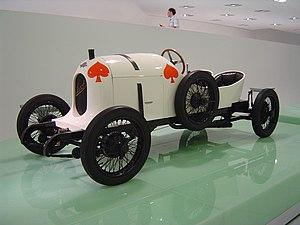
L'Austro-Daimler Sascha est une automobile de course du fabricant autrichien Austro-Daimler conçue par Ferdinand Porsche et fabriqué en trois exemplaires en 1922.
Austro-Daimler est une marque d'automobile pionnière autrichienne fondée en 1899 par Paul Daimler et fusionne le 12 octobre 1934, avec Steyr AG pour fonmer la Steyr Daimler Puch.
Ferdinand Porsche est un ingénieur inventeur industriel motoriste et designer autrichien, naturalisé allemand, pionnier de l’industrie automobile et aéronautique, fondateur de Lohner-Porsche vers 1900, Porsche en 1931, et Volkswagen en 1937.